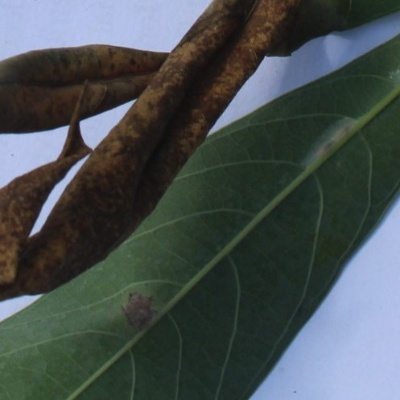
Crop: Cassava
Condition: bacterial blight